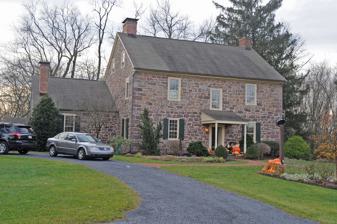
Building: Henry Smith Farm
Country: United States of America
Year built: 1806
Historic house in Pennsylvania, United States United States historic place Henry Smith Farm U.S. National Register of Historic Places U.S. Historic district House Show map of Pennsylvania Show map of the United States Location 950 Swatara Creek Rd., Middletown, Pennsylvania Coordinates 40°12′46″N 76°42′56″W / 40.21278°N 76.71556°W / 40.21278; -76.71556 Area 1 acre (0.40 ha) Built 1806, 1840, 1845-1847 Architectural style Federal, Georgian NRHP reference No. 88003050 Added to NRHP December 22, 1988 The Henry Smith Farm , also known as Hidden Spring Farm, is an historic home, barn, and vaulted cellar which are located in Middletown , Dauphin County, Pennsylvania . It was added to the National Register of Historic Places in 1988. History and architectural features The house was built in 1806 as a two-story, five-bay, double-pile, brownstone building, and was designed in the Federal style. The interior has a center hall plan, which was created in the Georgian style. A two-story kitchen addition was built in 1840. The brownstone bank barn was built between 1845 and 1847. A vaulted cellar that was built of rubble stone is located near the house. It was added to the National Register of Historic Places in 1988. References